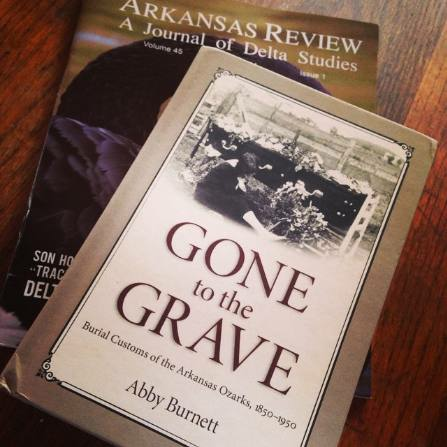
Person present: No